Google Nexus

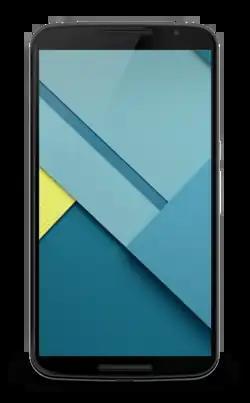
Nexus 6

The Nexus 6 is a smartphone developed by Motorola, originally running Android 5.0 Lollipop (upgradeable to Android 7.1.1 Nougat). It was first announced on October 15, 2014 along with the Nexus 9 and the Nexus Player.